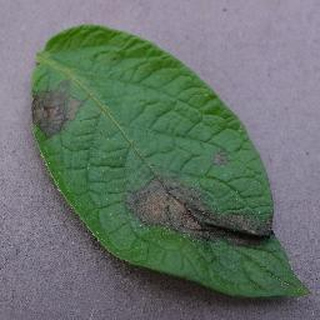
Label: potato_late_blight